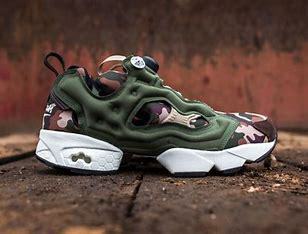
Brand: Reebok
Model: Instapump Fury OG